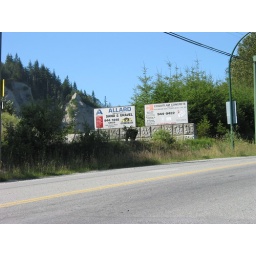
Black bear on the side of the road in a rural area.